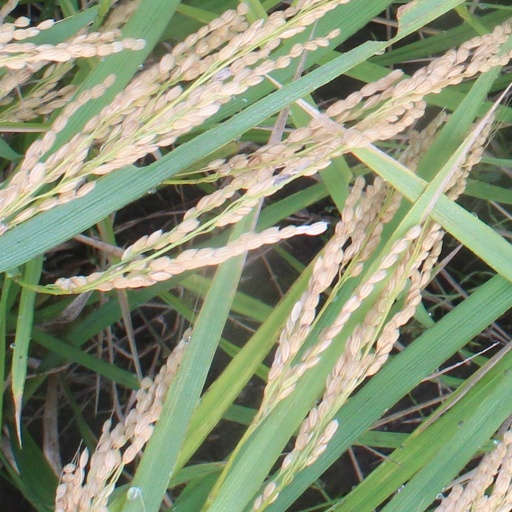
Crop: rice